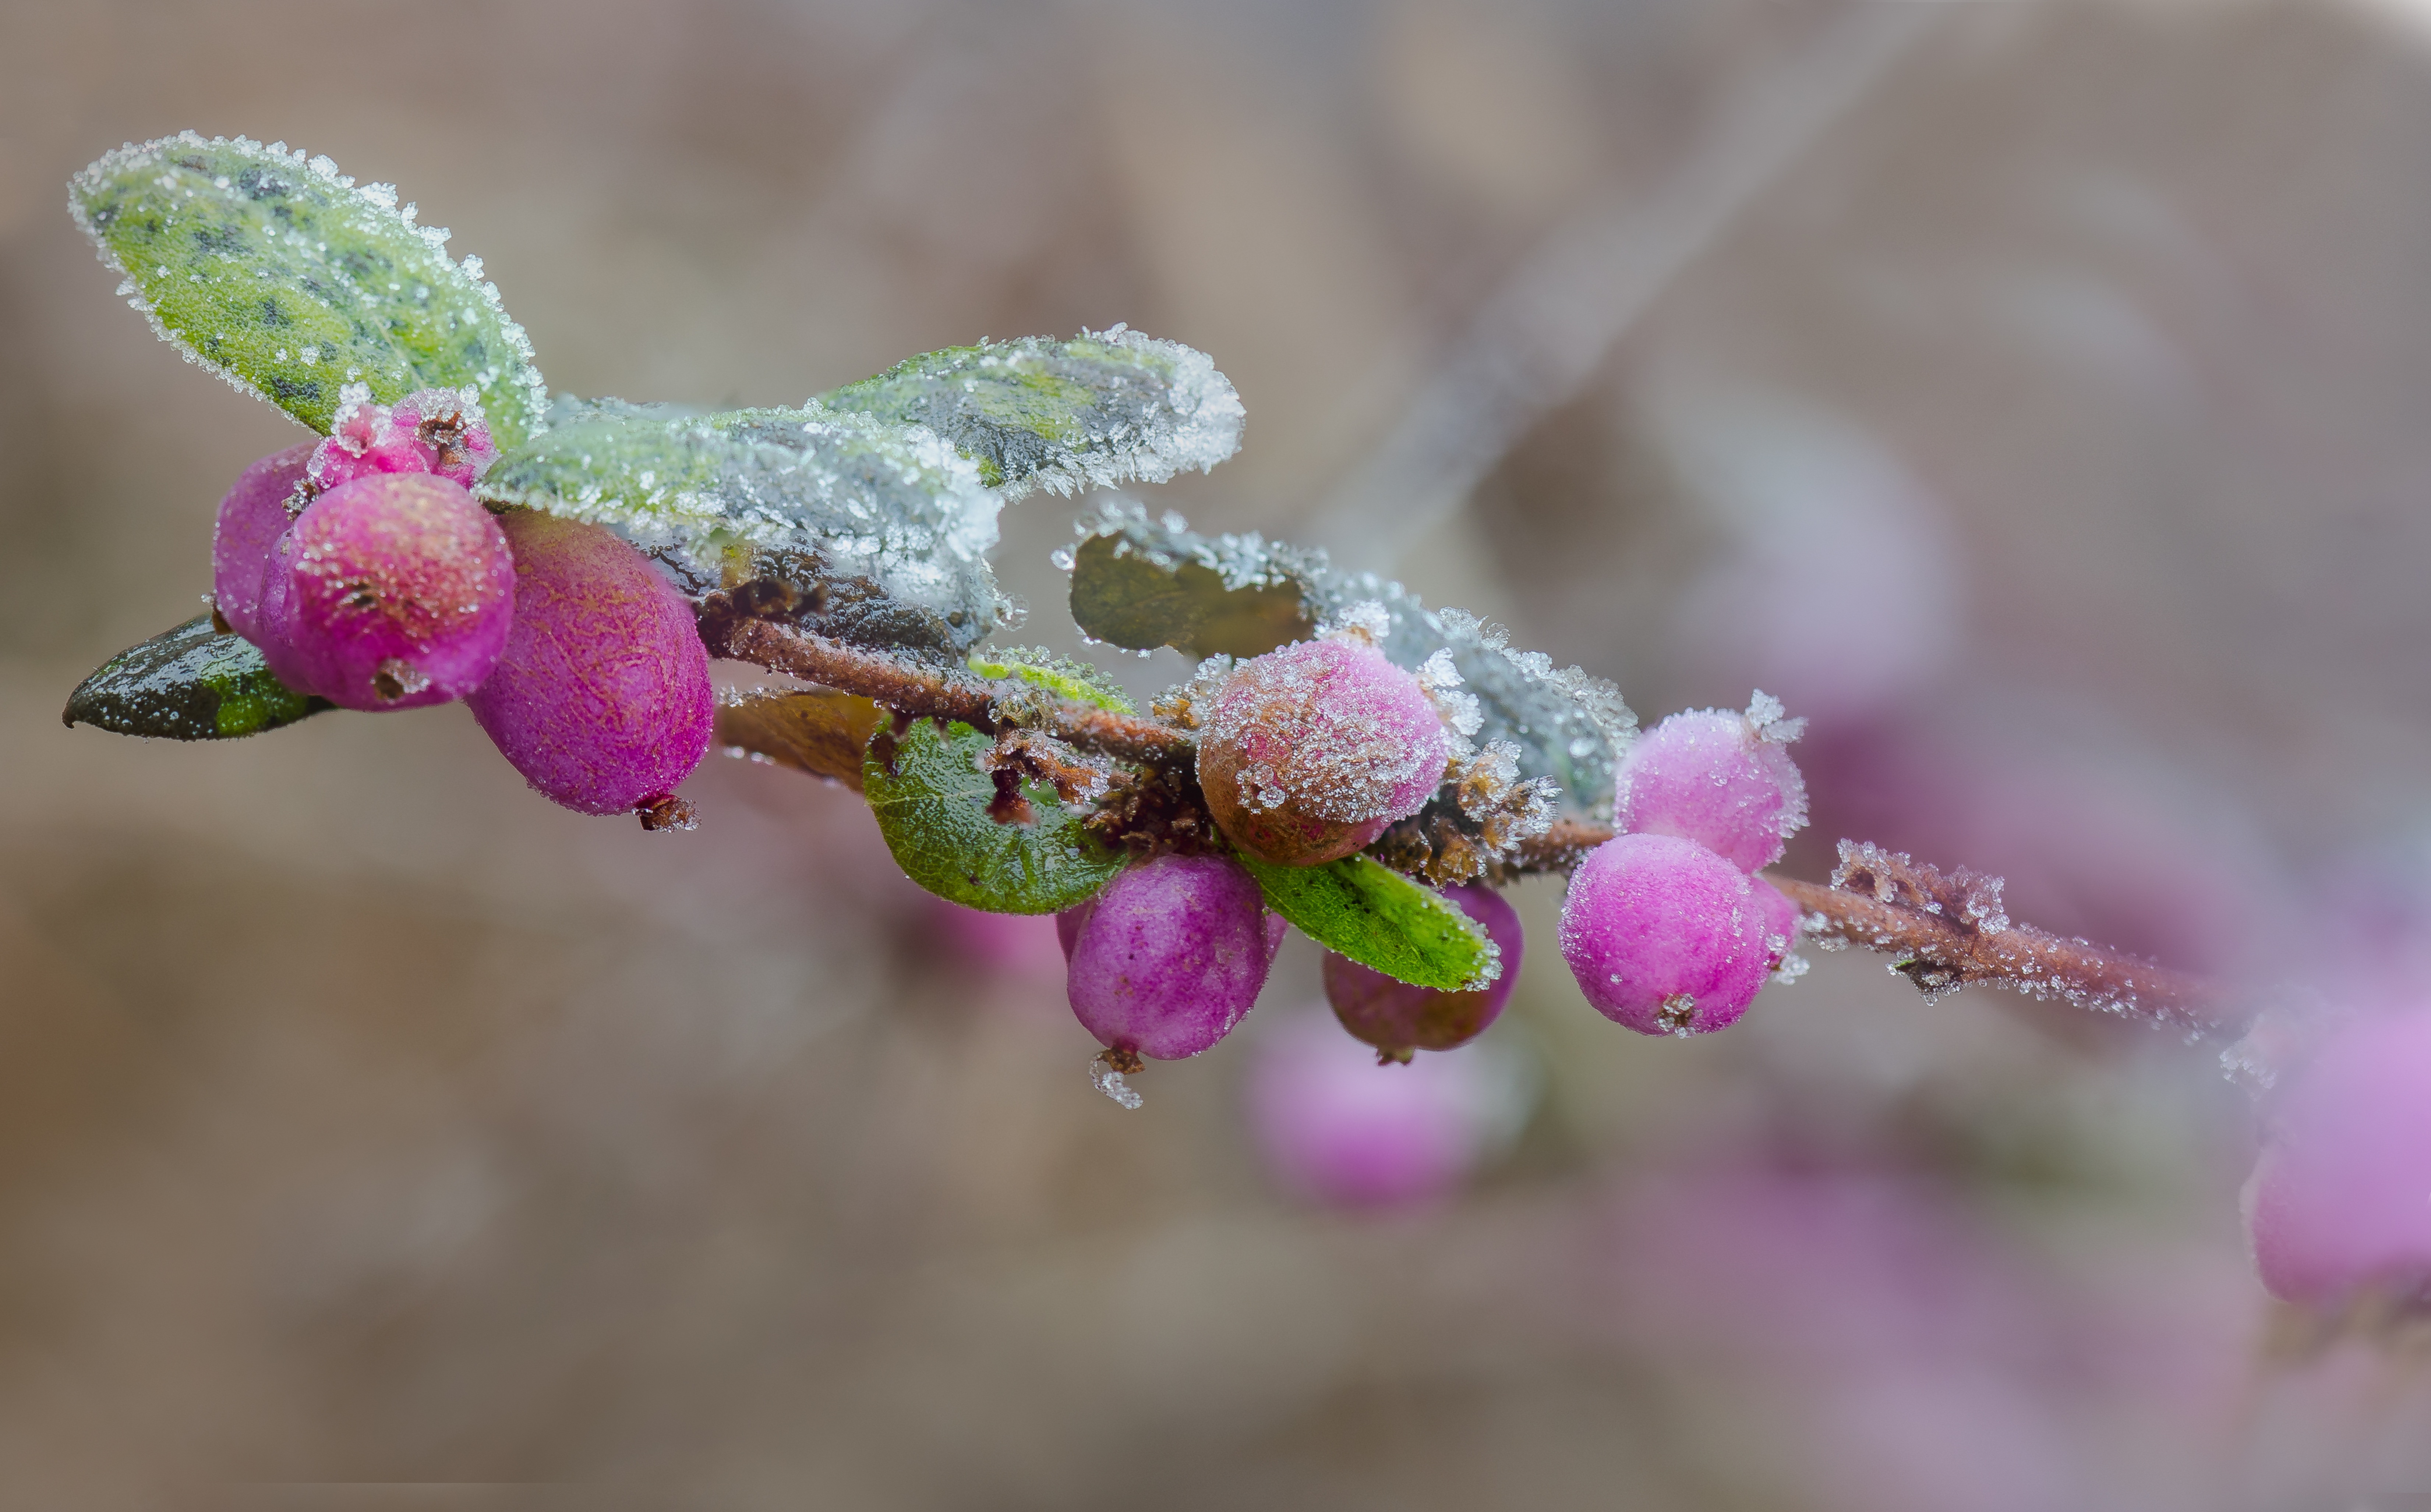
nature, branch, blossom, cold, winter, plant, photography, leaf, flower, petal, frost, food, spring, produce, macro, botany, frozen, pink, flora, twig, wildflower, close up, shrub, bud, macro photography, flowering plant, plant stem, land plant